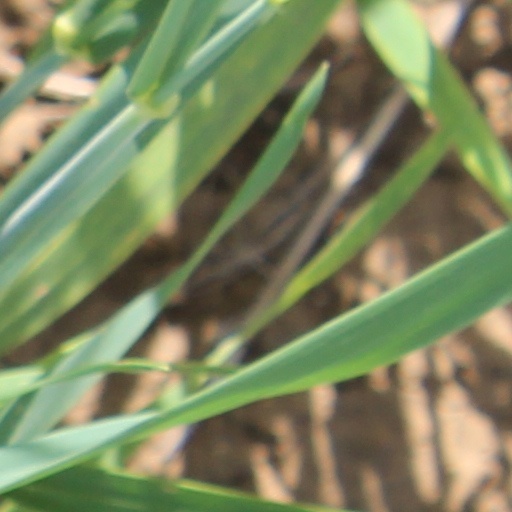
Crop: wheat